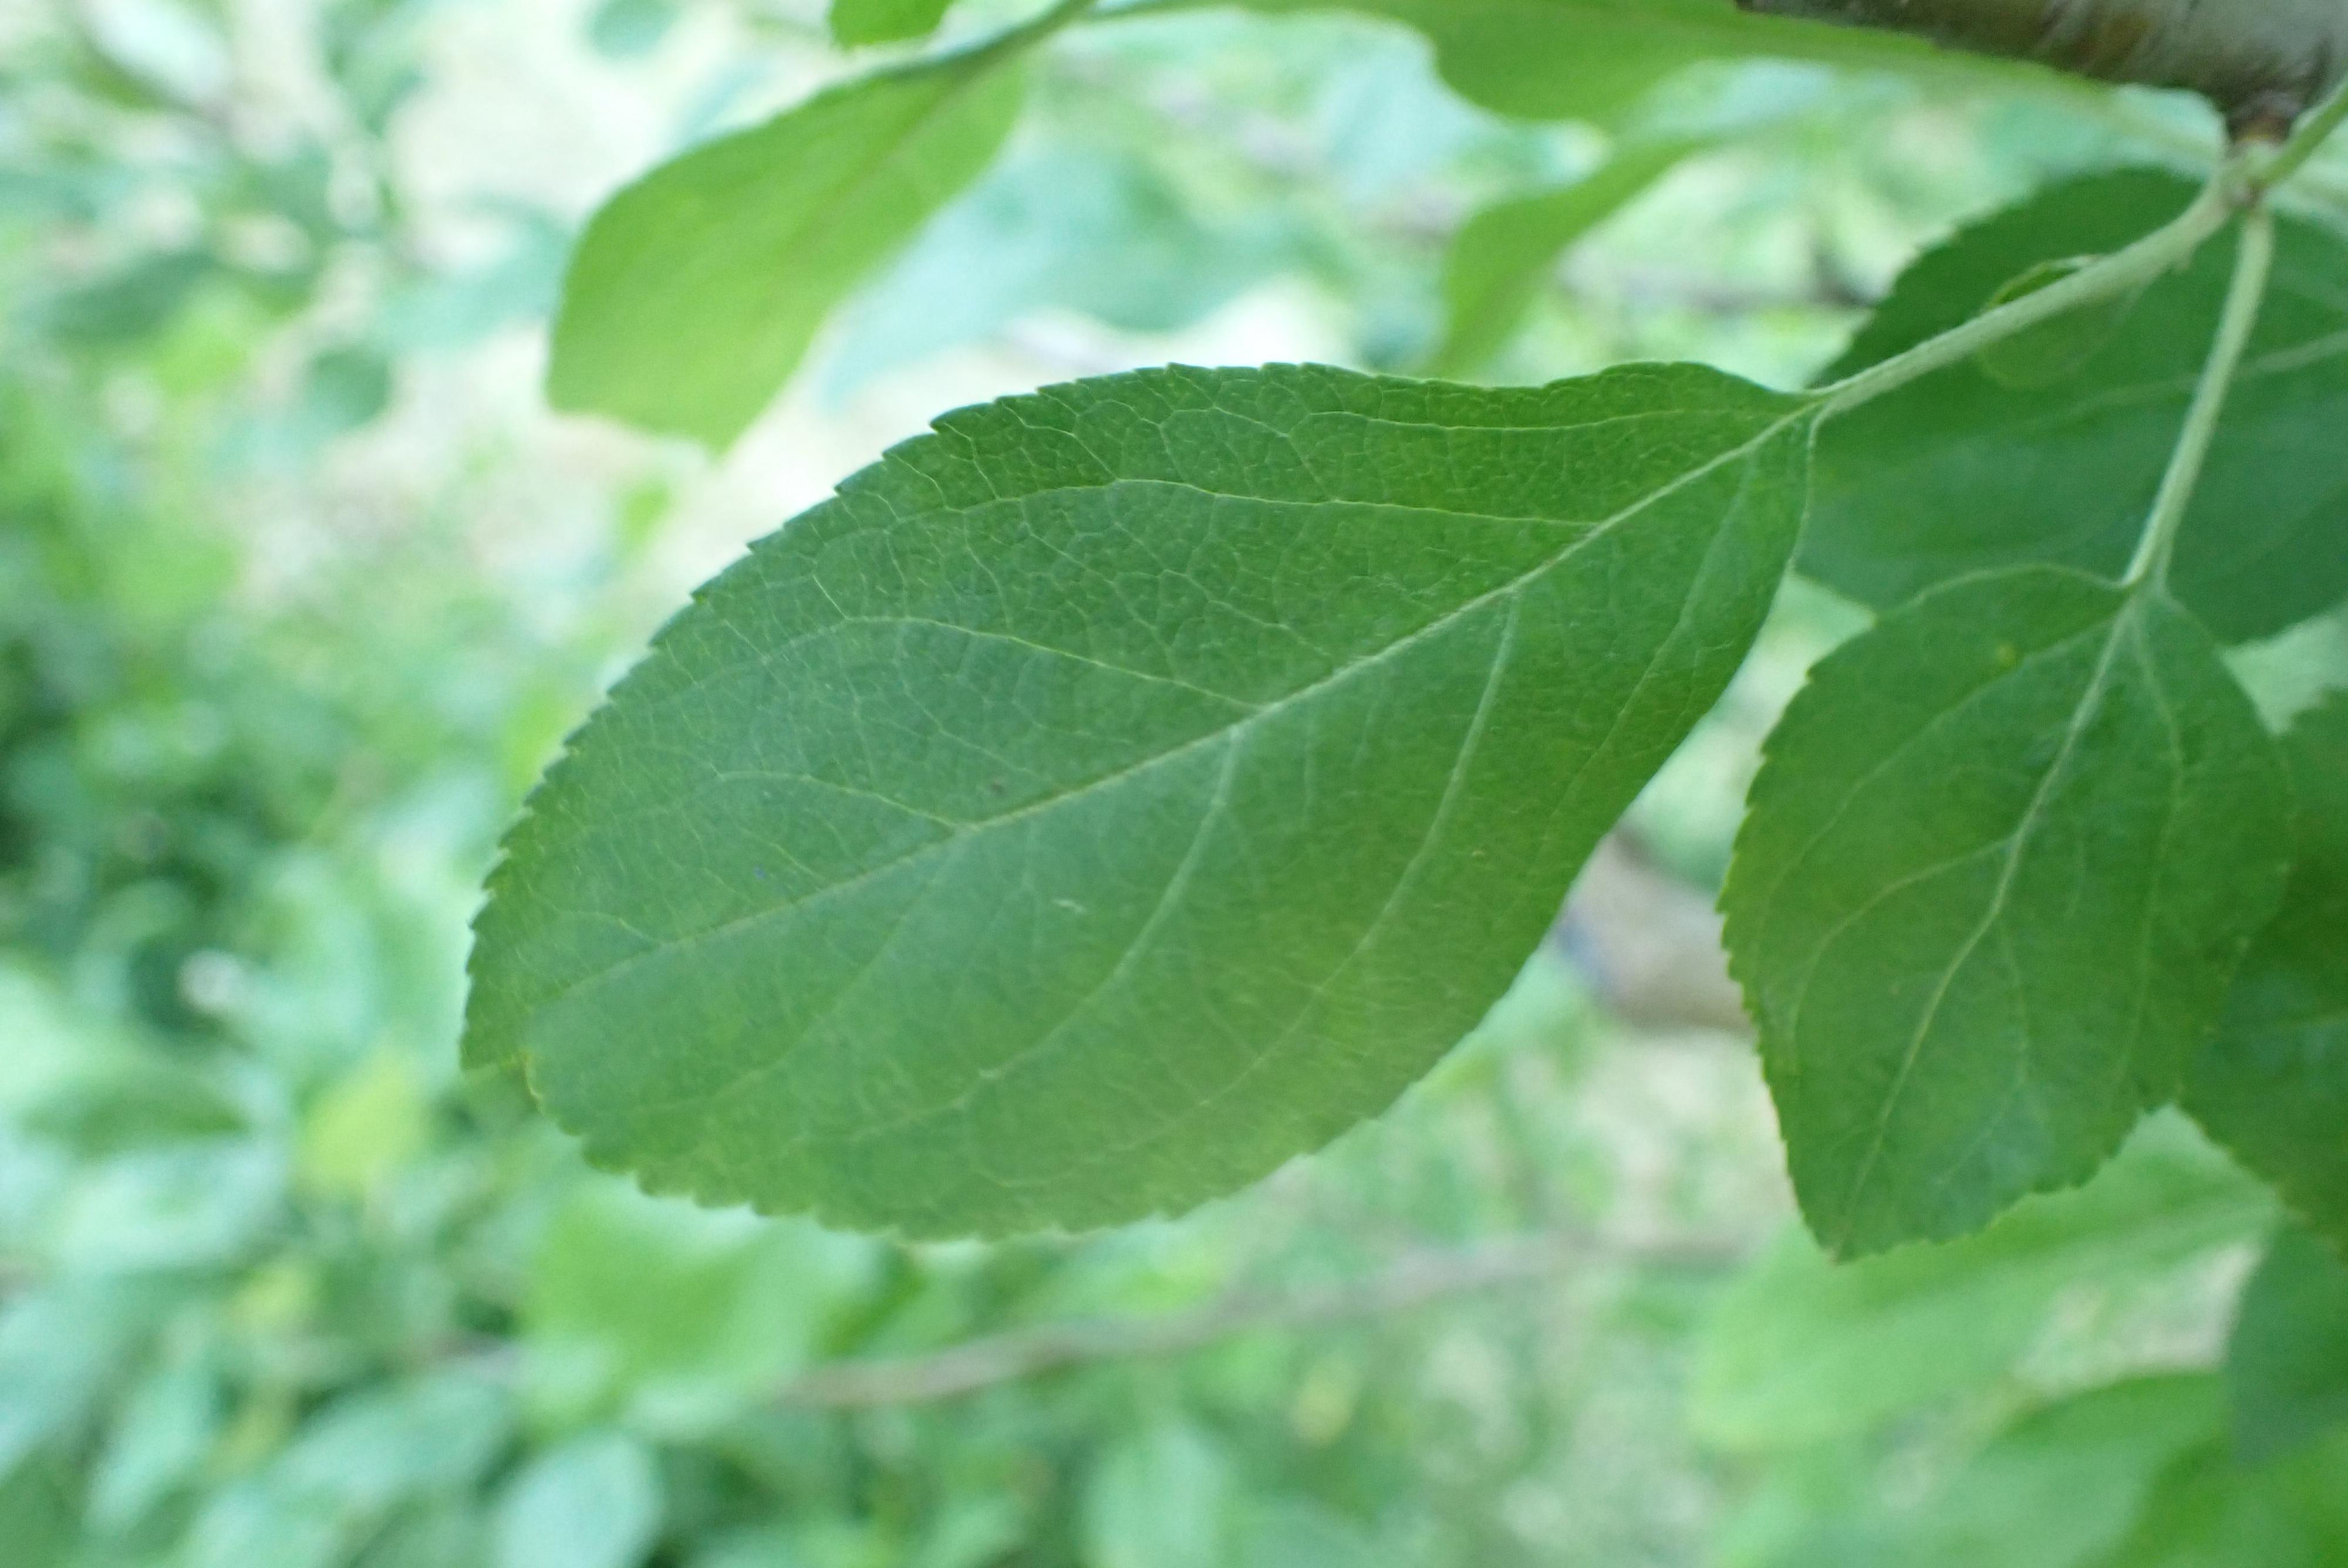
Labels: healthy